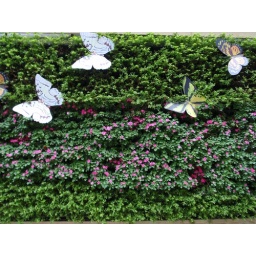
Many of the walls in Taipei were covered in plants and decorated very nicely.